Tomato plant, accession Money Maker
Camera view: tilt-top (135 deg); turntable rotation: 60 degrees
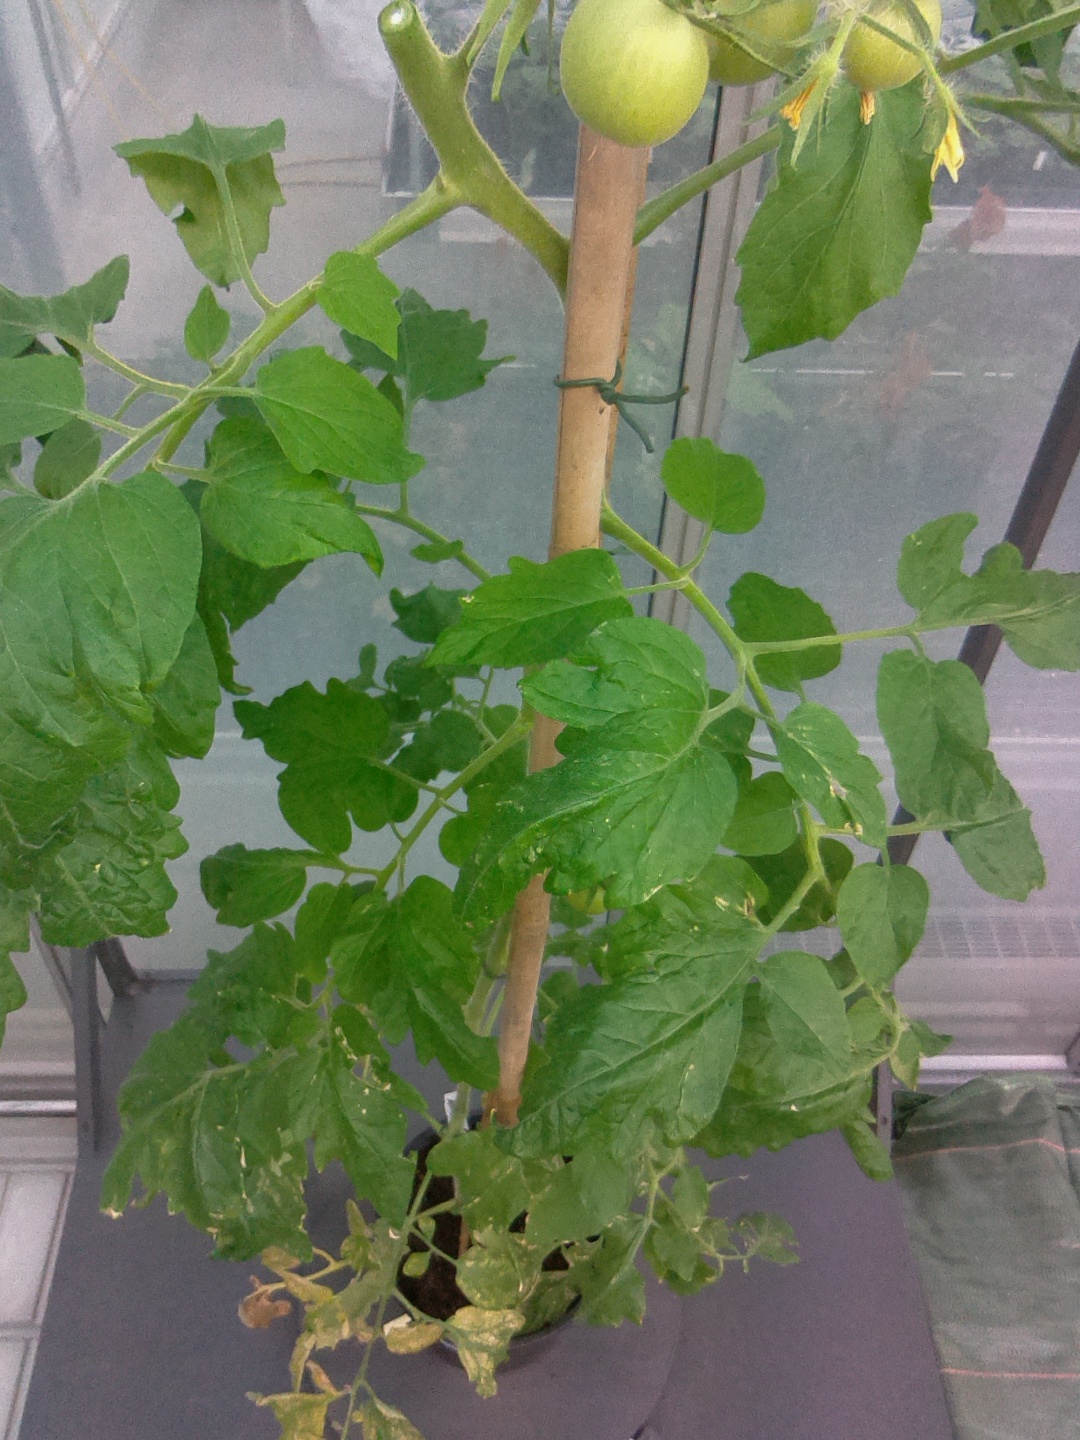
BBCH growth stage 72: 20%-30% of final fruit size